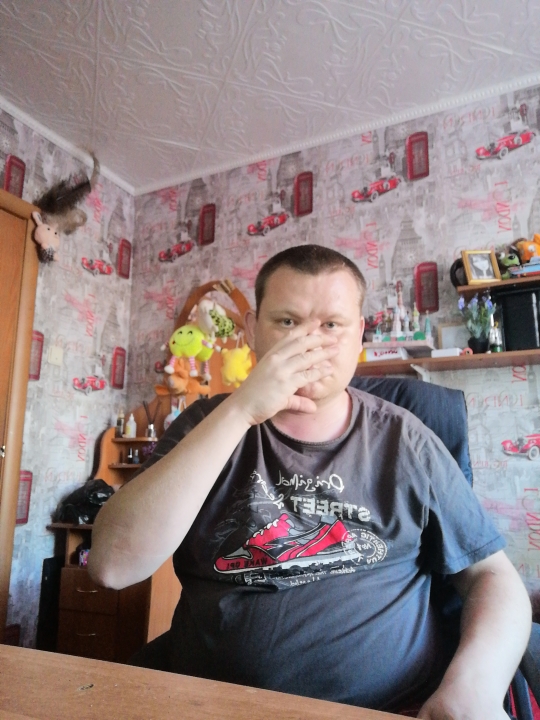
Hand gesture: no_gesture